Solvay S.A.

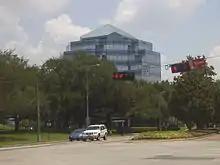
Solvay America offices in Houston, Texas

The company's head office is located in Brussels, Belgium. It was previously in Ixelles, Brussels